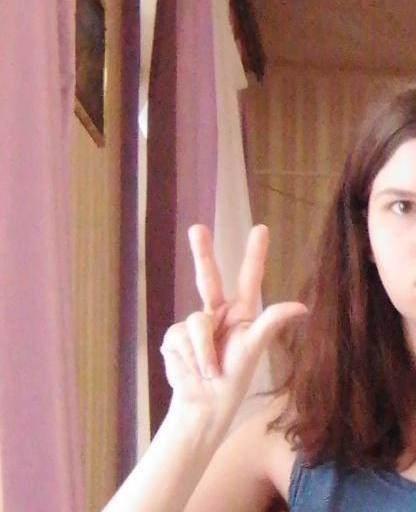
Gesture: three2